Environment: real
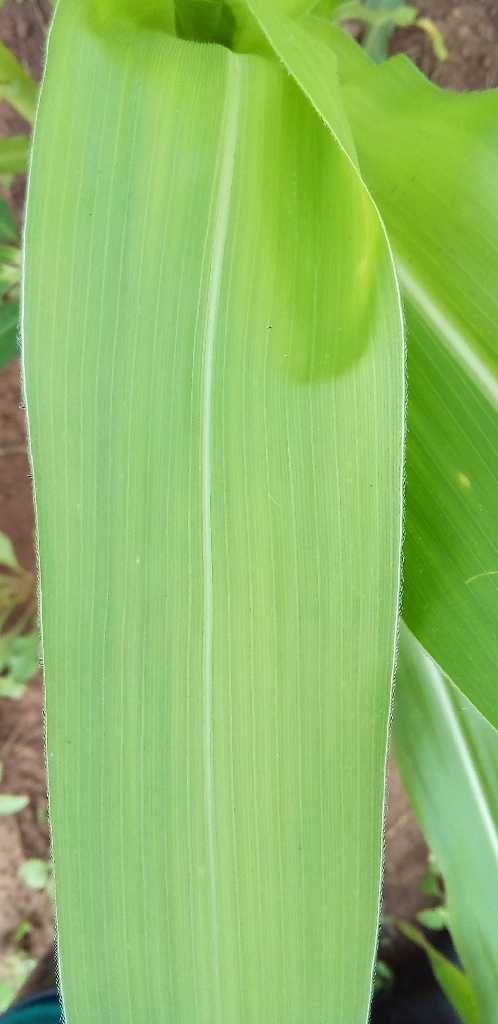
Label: healthy